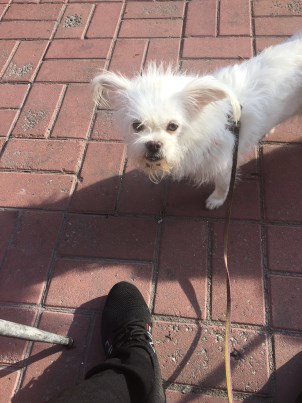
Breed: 1936-n000005-Pomeranian